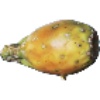
Label: Cactus fruit 1